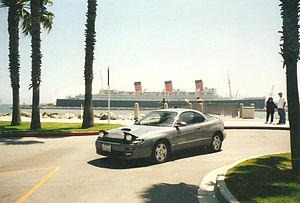
La Toyota Celica est commercialisée au Japon dans les années 1970.